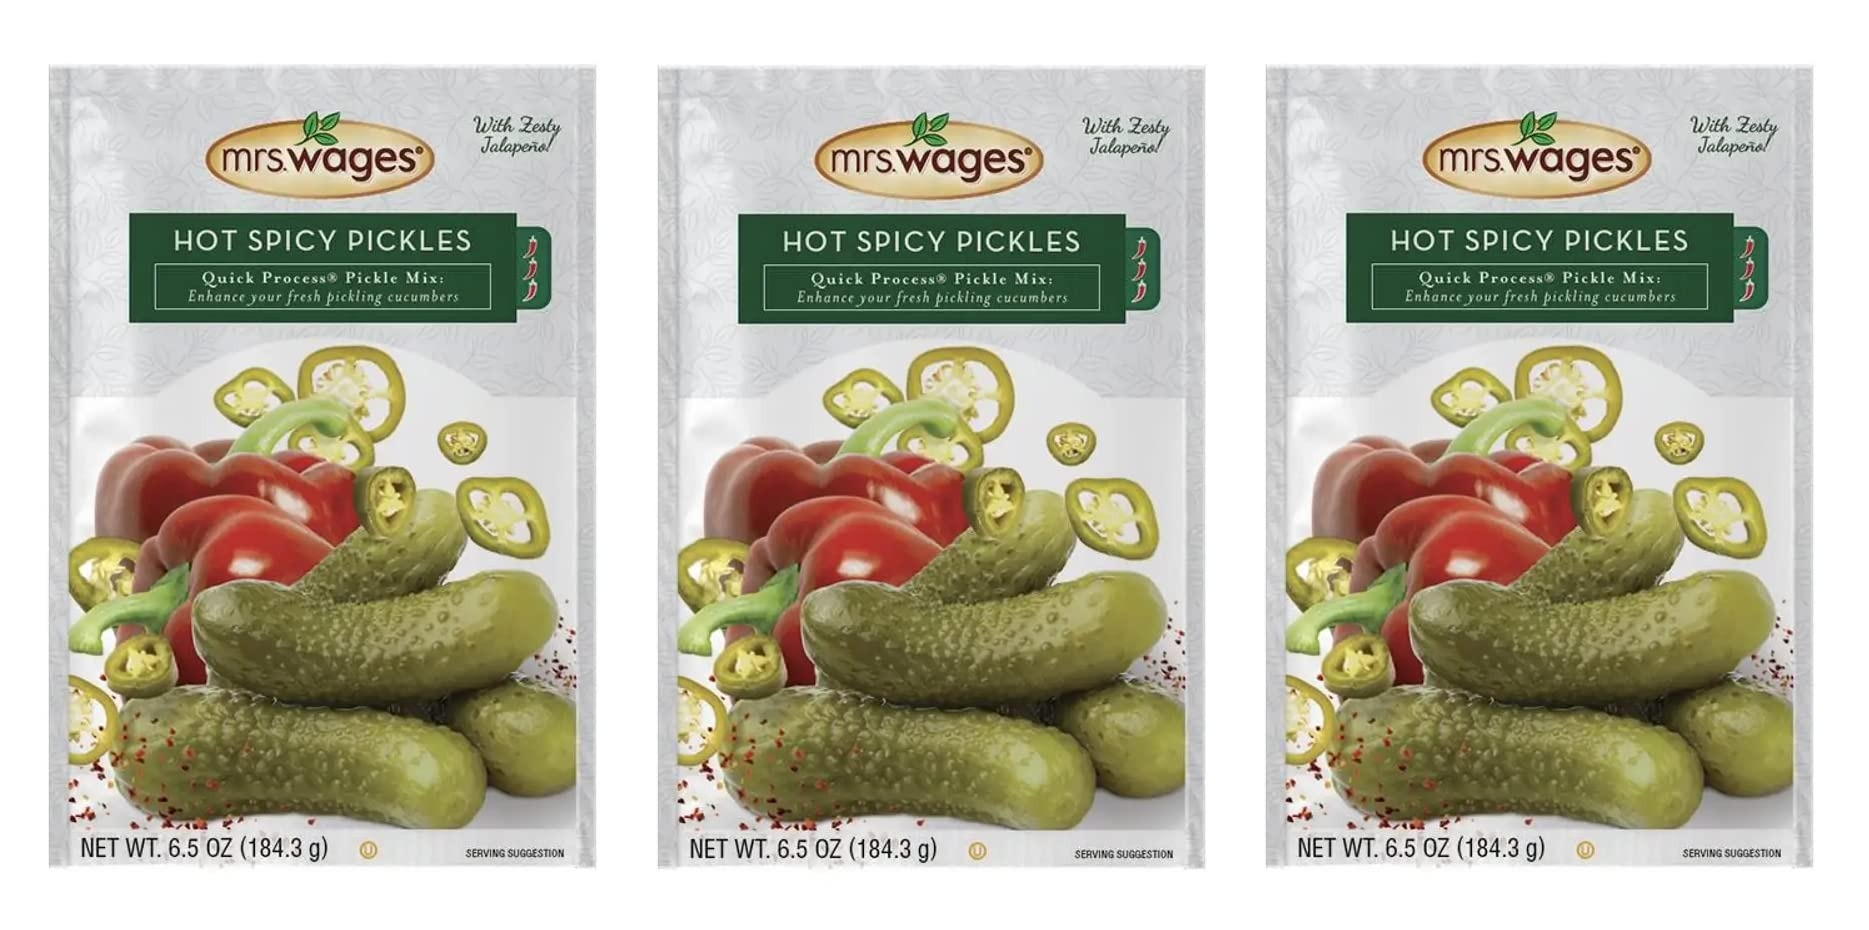
Item Name: Mrs. Wages Spicy Pickling Mix, Hot 6.5oz (3 pack)
Value: 6.5
Unit: Ounce

Price: 24.99